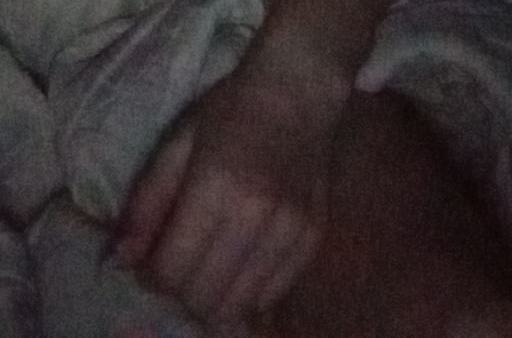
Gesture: no_gesture